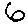
Label: 6